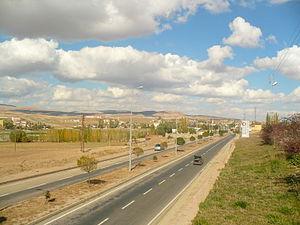
Pınarbaşı est une ville et un district de la province de Kayseri dans la région de l'Anatolie centrale en Turquie, qui correspond à l'antique Ariarathia.